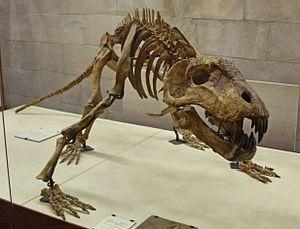
Les Anteosaurinae forment une sous-famille éteinte de grands thérapsides dinocéphales carnivores qui ont vécu durant une partie du Permien moyen, au Wordien et au Capitanien, soit il y a environ entre 268,8 à 259,8 millions d'années, en Russie, Chine et Afrique du Sud.